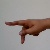
The image shows a hand gesture representing the letter 'P' in Indian Sign Language.